Cieszyn Silesia

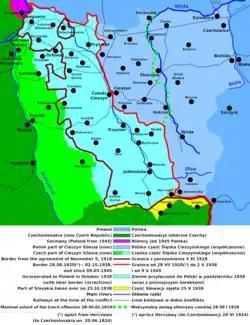
Map of Cieszyn Silesia and its Polish-Czech historical borders in 1918-1945

Cieszyn Silesia, Těšín Silesia or Teschen Silesia (or ; or ) is a historical region in south-eastern Silesia, centered on the towns of Cieszyn and Český Těšín and bisected by the Olza River. Since 1920 it has been divided between Poland and Czechoslovakia, and later the Czech Republic. It covers an area of about and has about 810,000 inhabitants, of which (44%) is in Poland, while (56%) is in the Czech Republic.